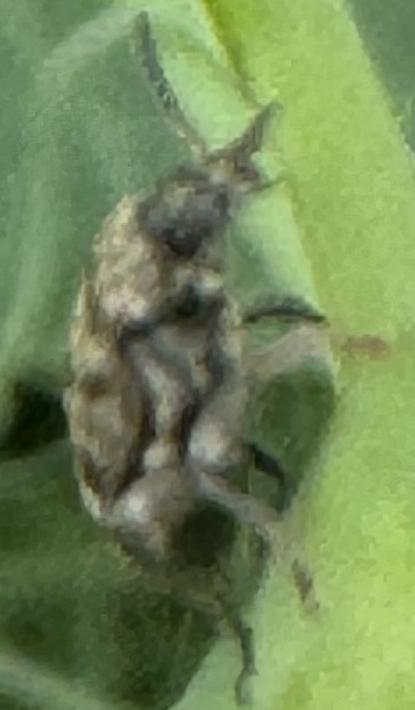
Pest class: pea_weevil